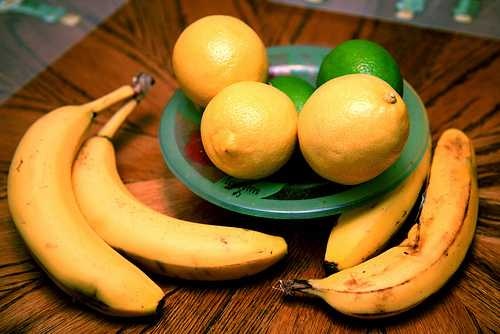
Label: Banana